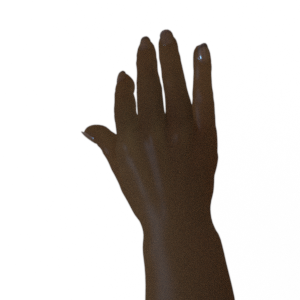
Label: paper